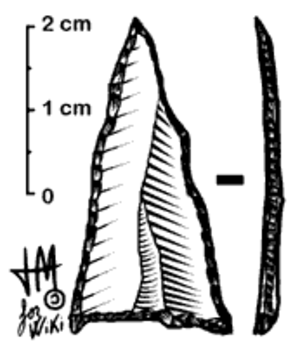
Pointe de Tardenois, France